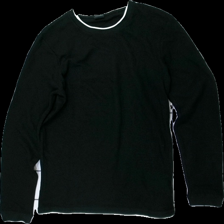
View: front
Type: Sweater
Category: Men
Brand: Not in the list
Brand text on label: FSBN
Colors: Black
Material: 100% Cotton
Cut: Regular, C-collar
Size: L
Price range: 50-100
Recommended usage: Reuse
Description: black knitted sweater